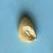
Maize quality: Good